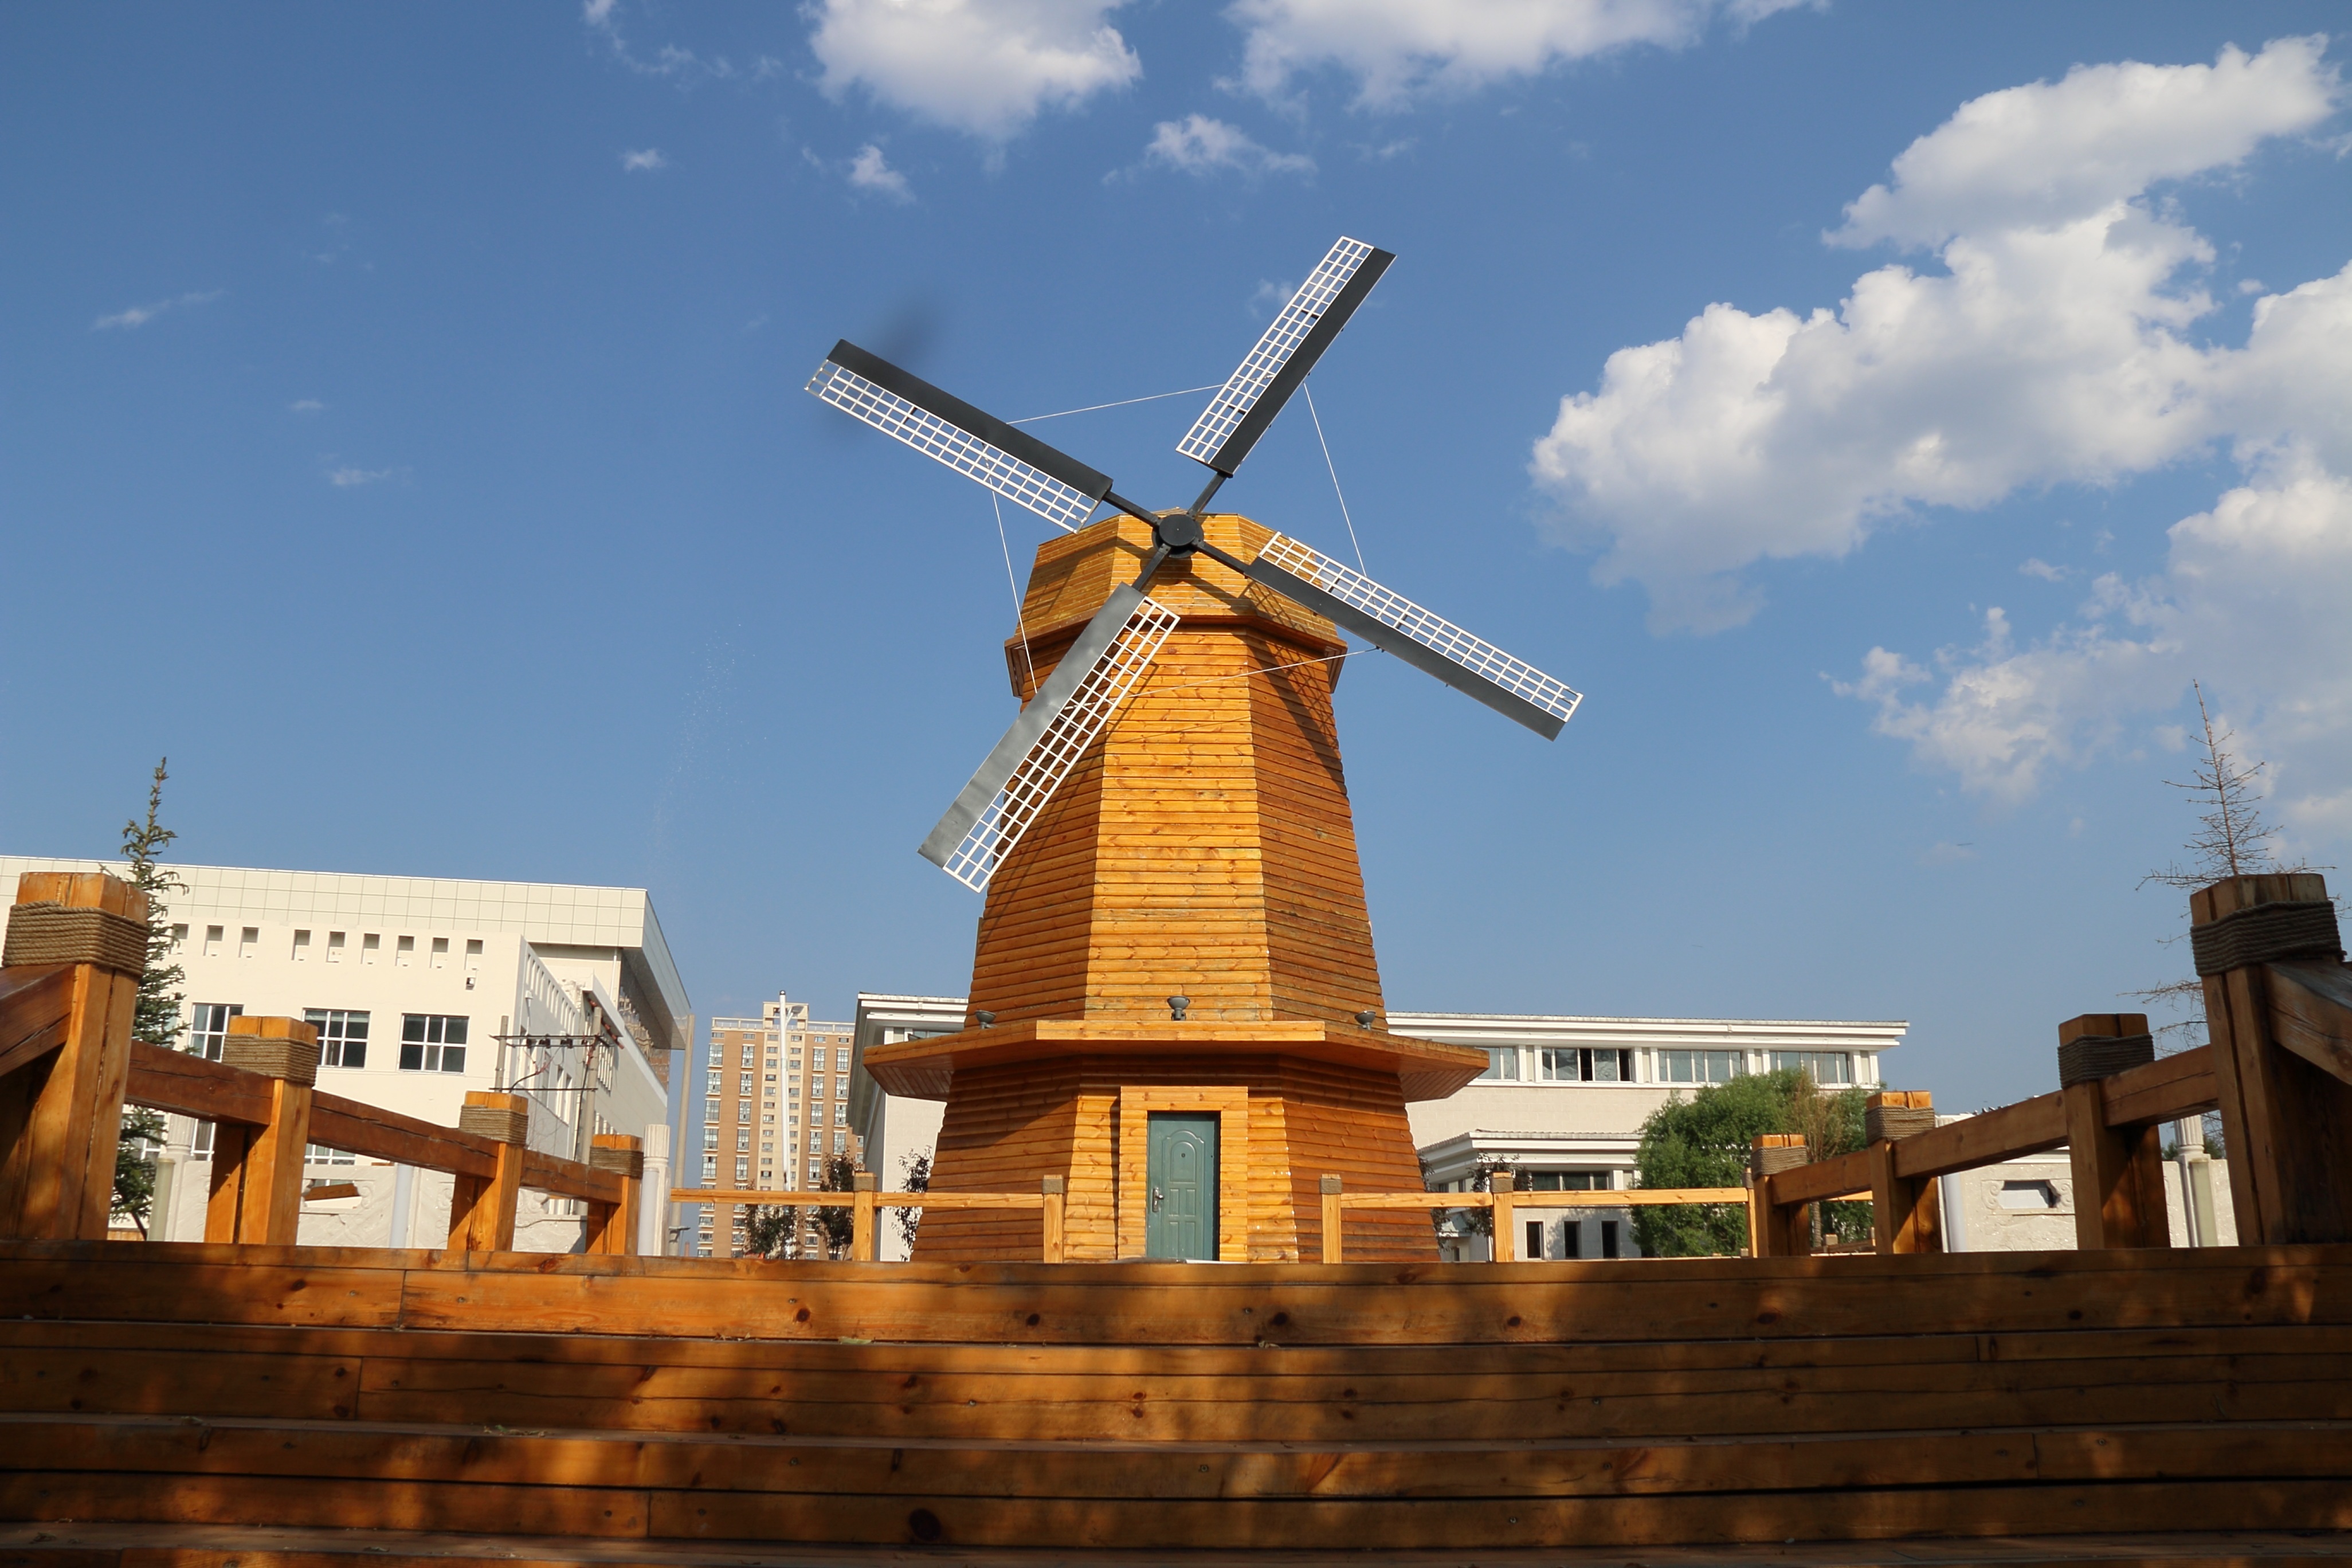
windmill, wind, building, blue sky, mill, white cloud, hulunbeir